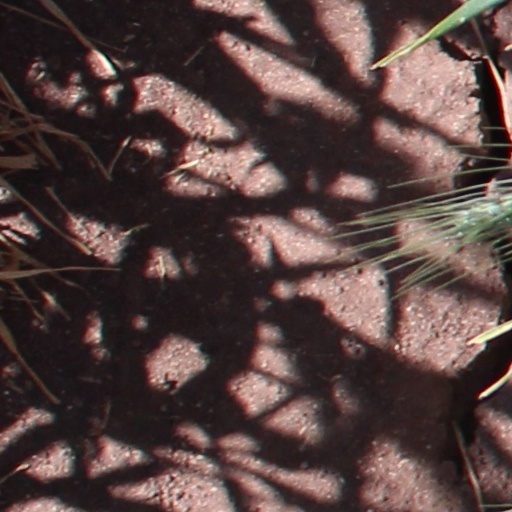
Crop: wheat